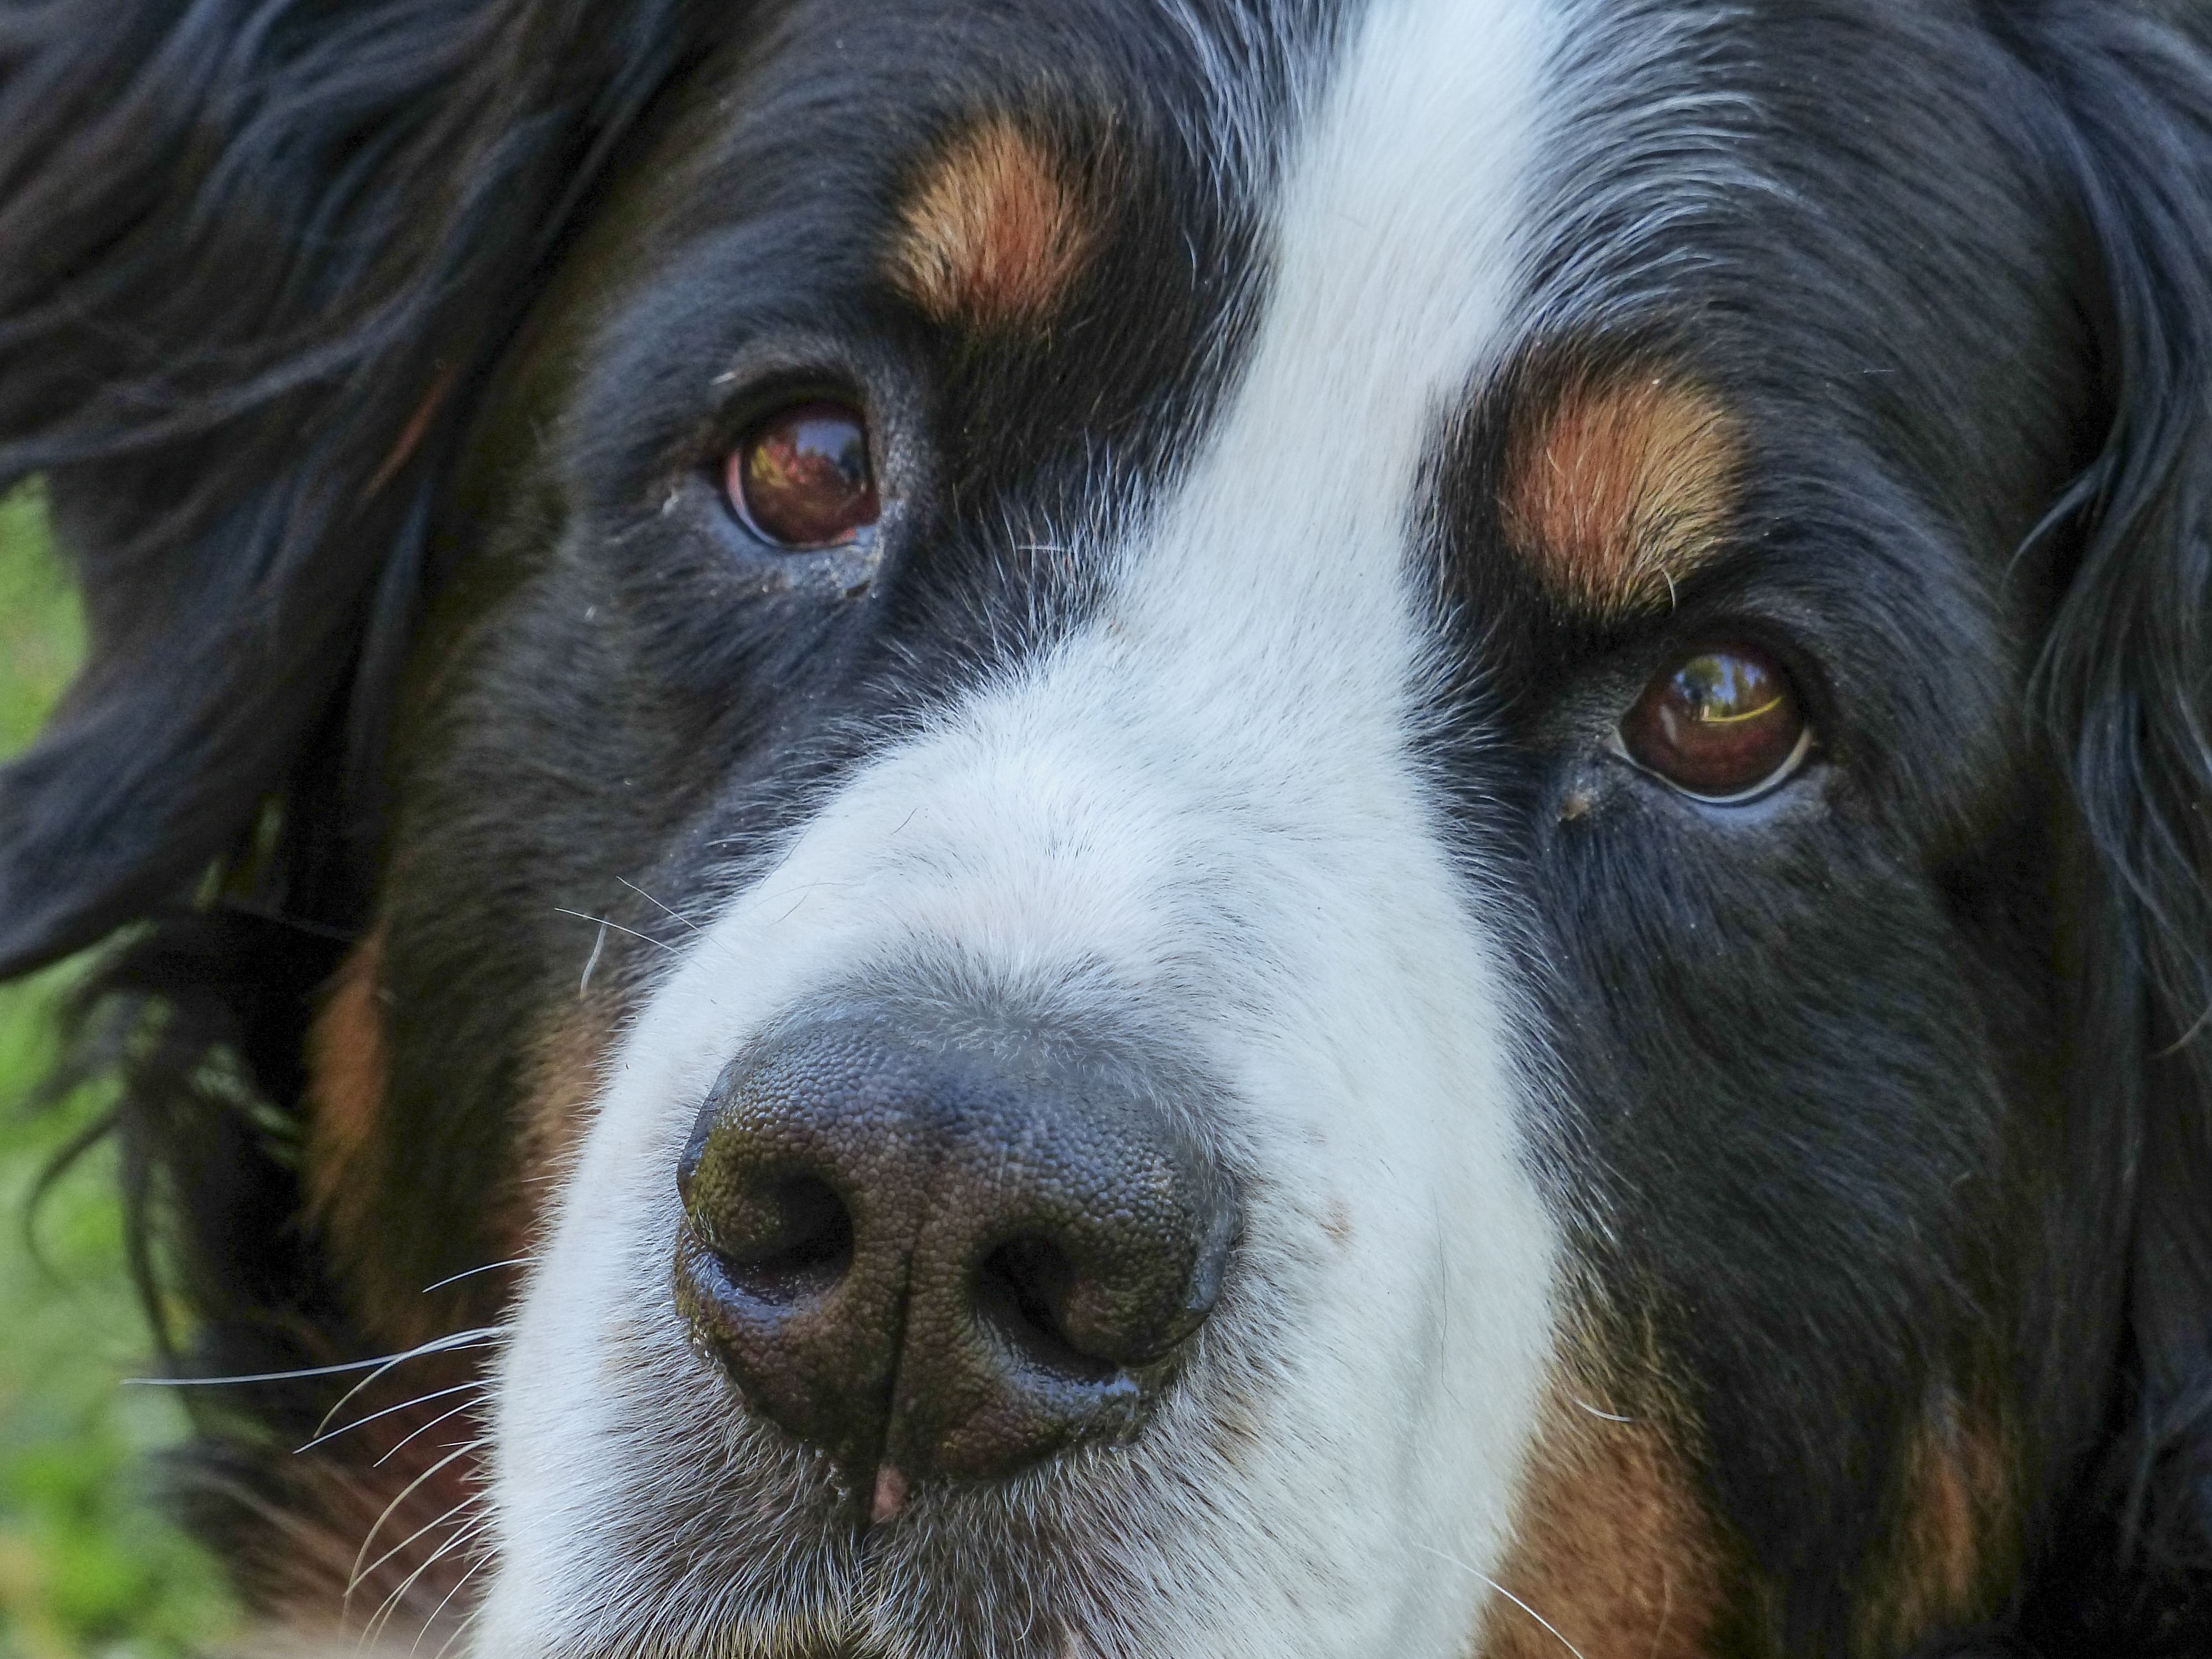
dog, animal, cute, canine, pet, portrait, mammal, border collie, head, vertebrate, dog breed, australian shepherd, bernese mountain dog, dog like mammal, carnivoran, three colored